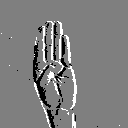
ASL letter: b